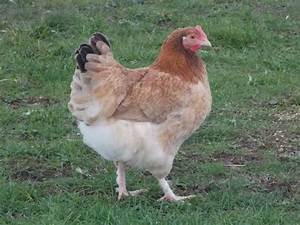
Label: chicken